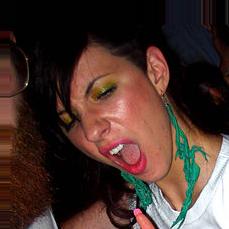
Age: 22